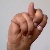
The image shows a hand gesture representing the letter 'N' in Indian Sign Language.